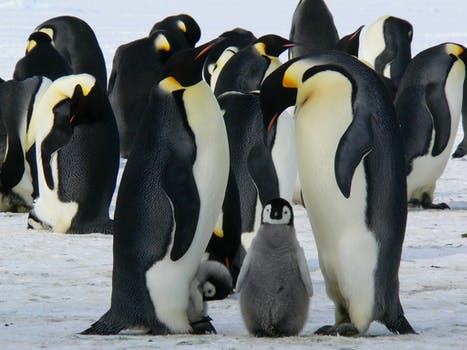
Label: No Watermark